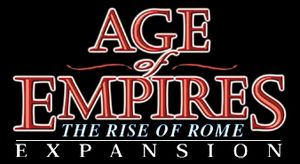
Age of Empires: The Rise of Rome
Age of Empires: The Rise of Rome er en udvidelsespakke til RTS-spillet Age of Empires. Spillet blev udviklet af Ensemble Studios og udgivet af Microsoft i 1998. Det indeholder bl.a. nye civilisationer, enheder og teknologier og ændringer i gameplayet. Ligesom i originalen finder det sted i antikken og der lægges her vægt på Romerriget med romersk arkitektur og kampagner omhandlende romerne.